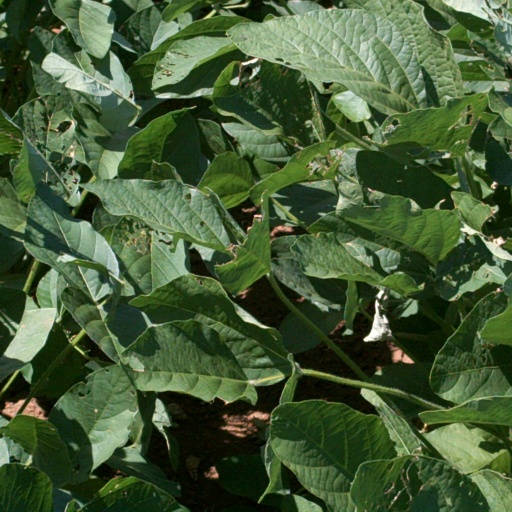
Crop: soybean